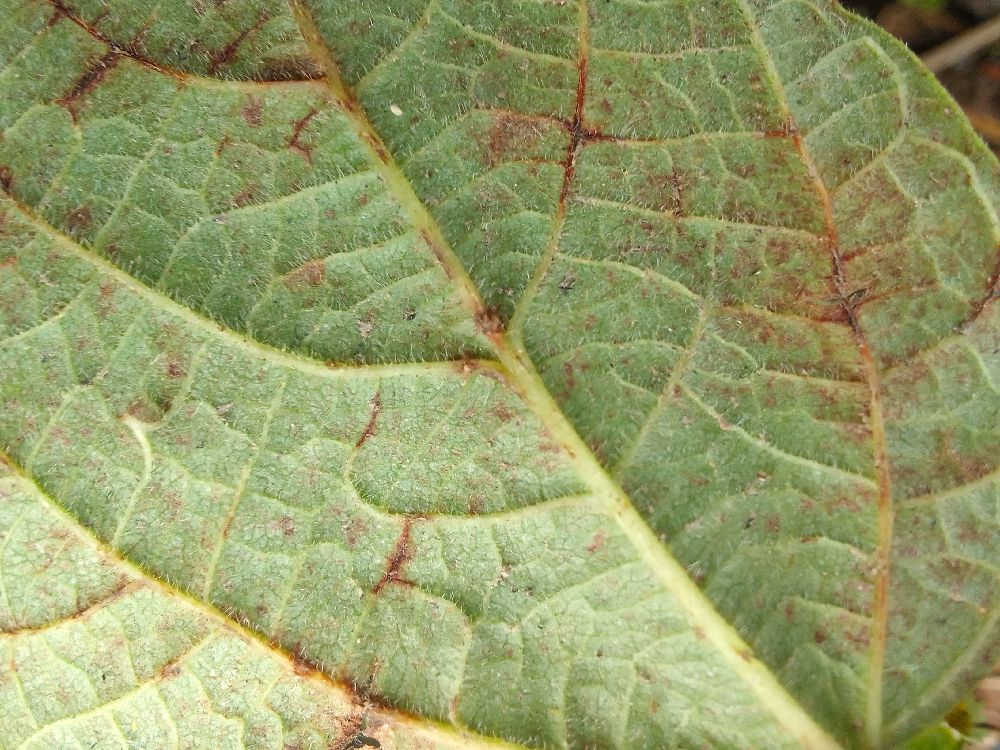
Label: anthracnose